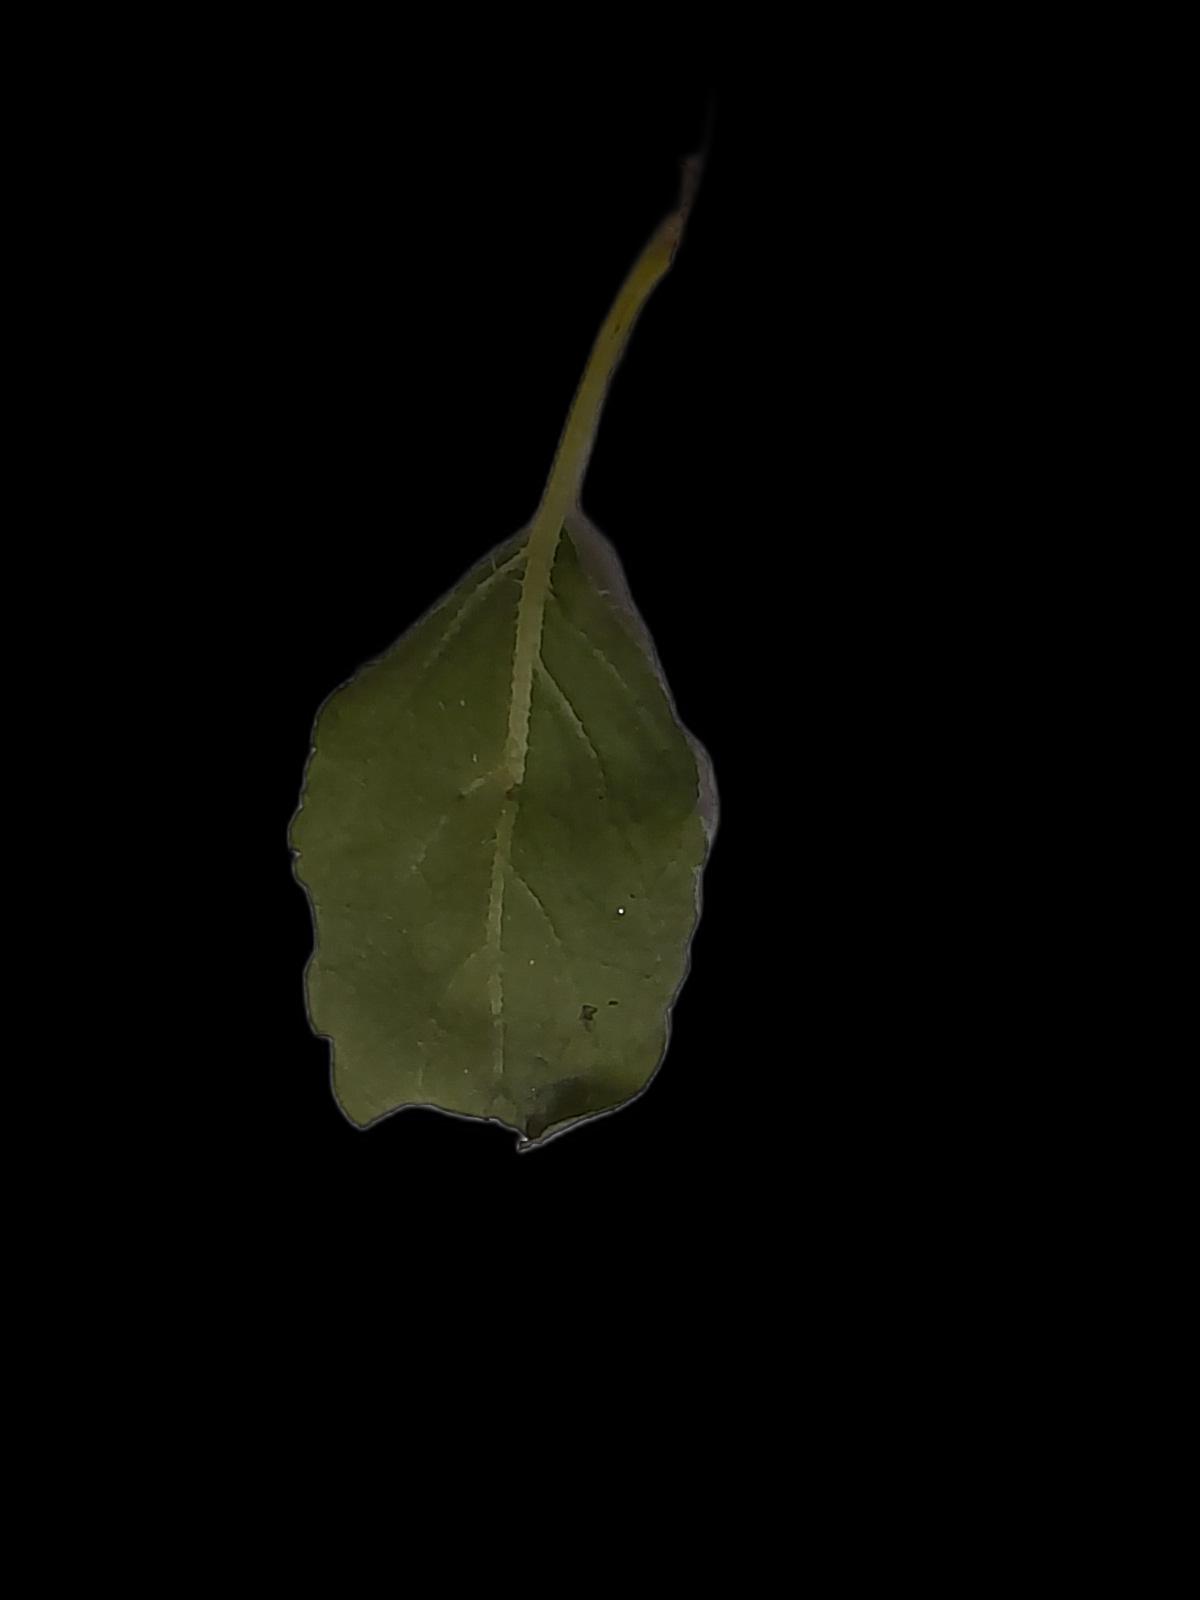
Plant: Tulsi